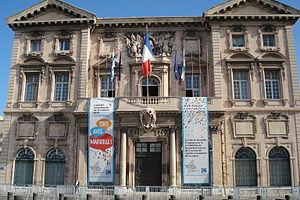
Façade de l'hôtel de ville à Marseille
La capitale européenne de la culture est une ville désignée par l'Union européenne pour une période d'une année civile durant laquelle un programme de manifestations culturelles est organisé.